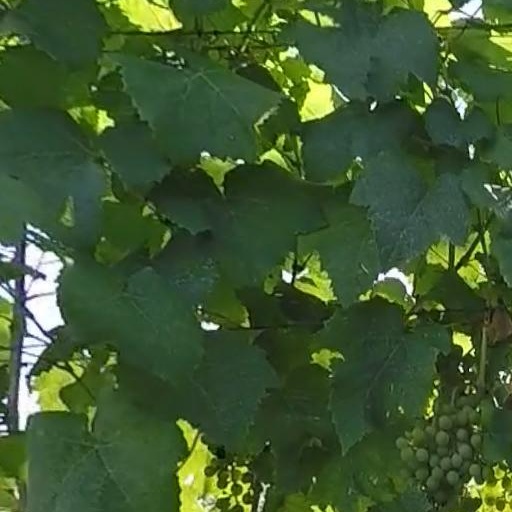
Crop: grape